The Citizens' Revolution

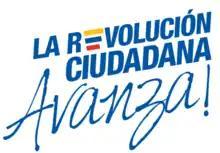
Logo of The Citizens' Revolution used from 2011 to 2012 by the PAIS government

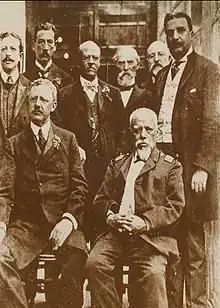
1908: first row, Archer Harman and Eloy Alfaro; second: Alfredo Monge, Crnel. Belisario Torres, Dr. César Borja Lavayen, Gral. Francisco Hipólito Moncayo, William Fox and Amalio Puga

The foundation of the Citizens' Revolution is the Liberal Revolution of 1895 led by Eloy Alfaro (1842–1912) and the ideals of Socialism of the 21st century.